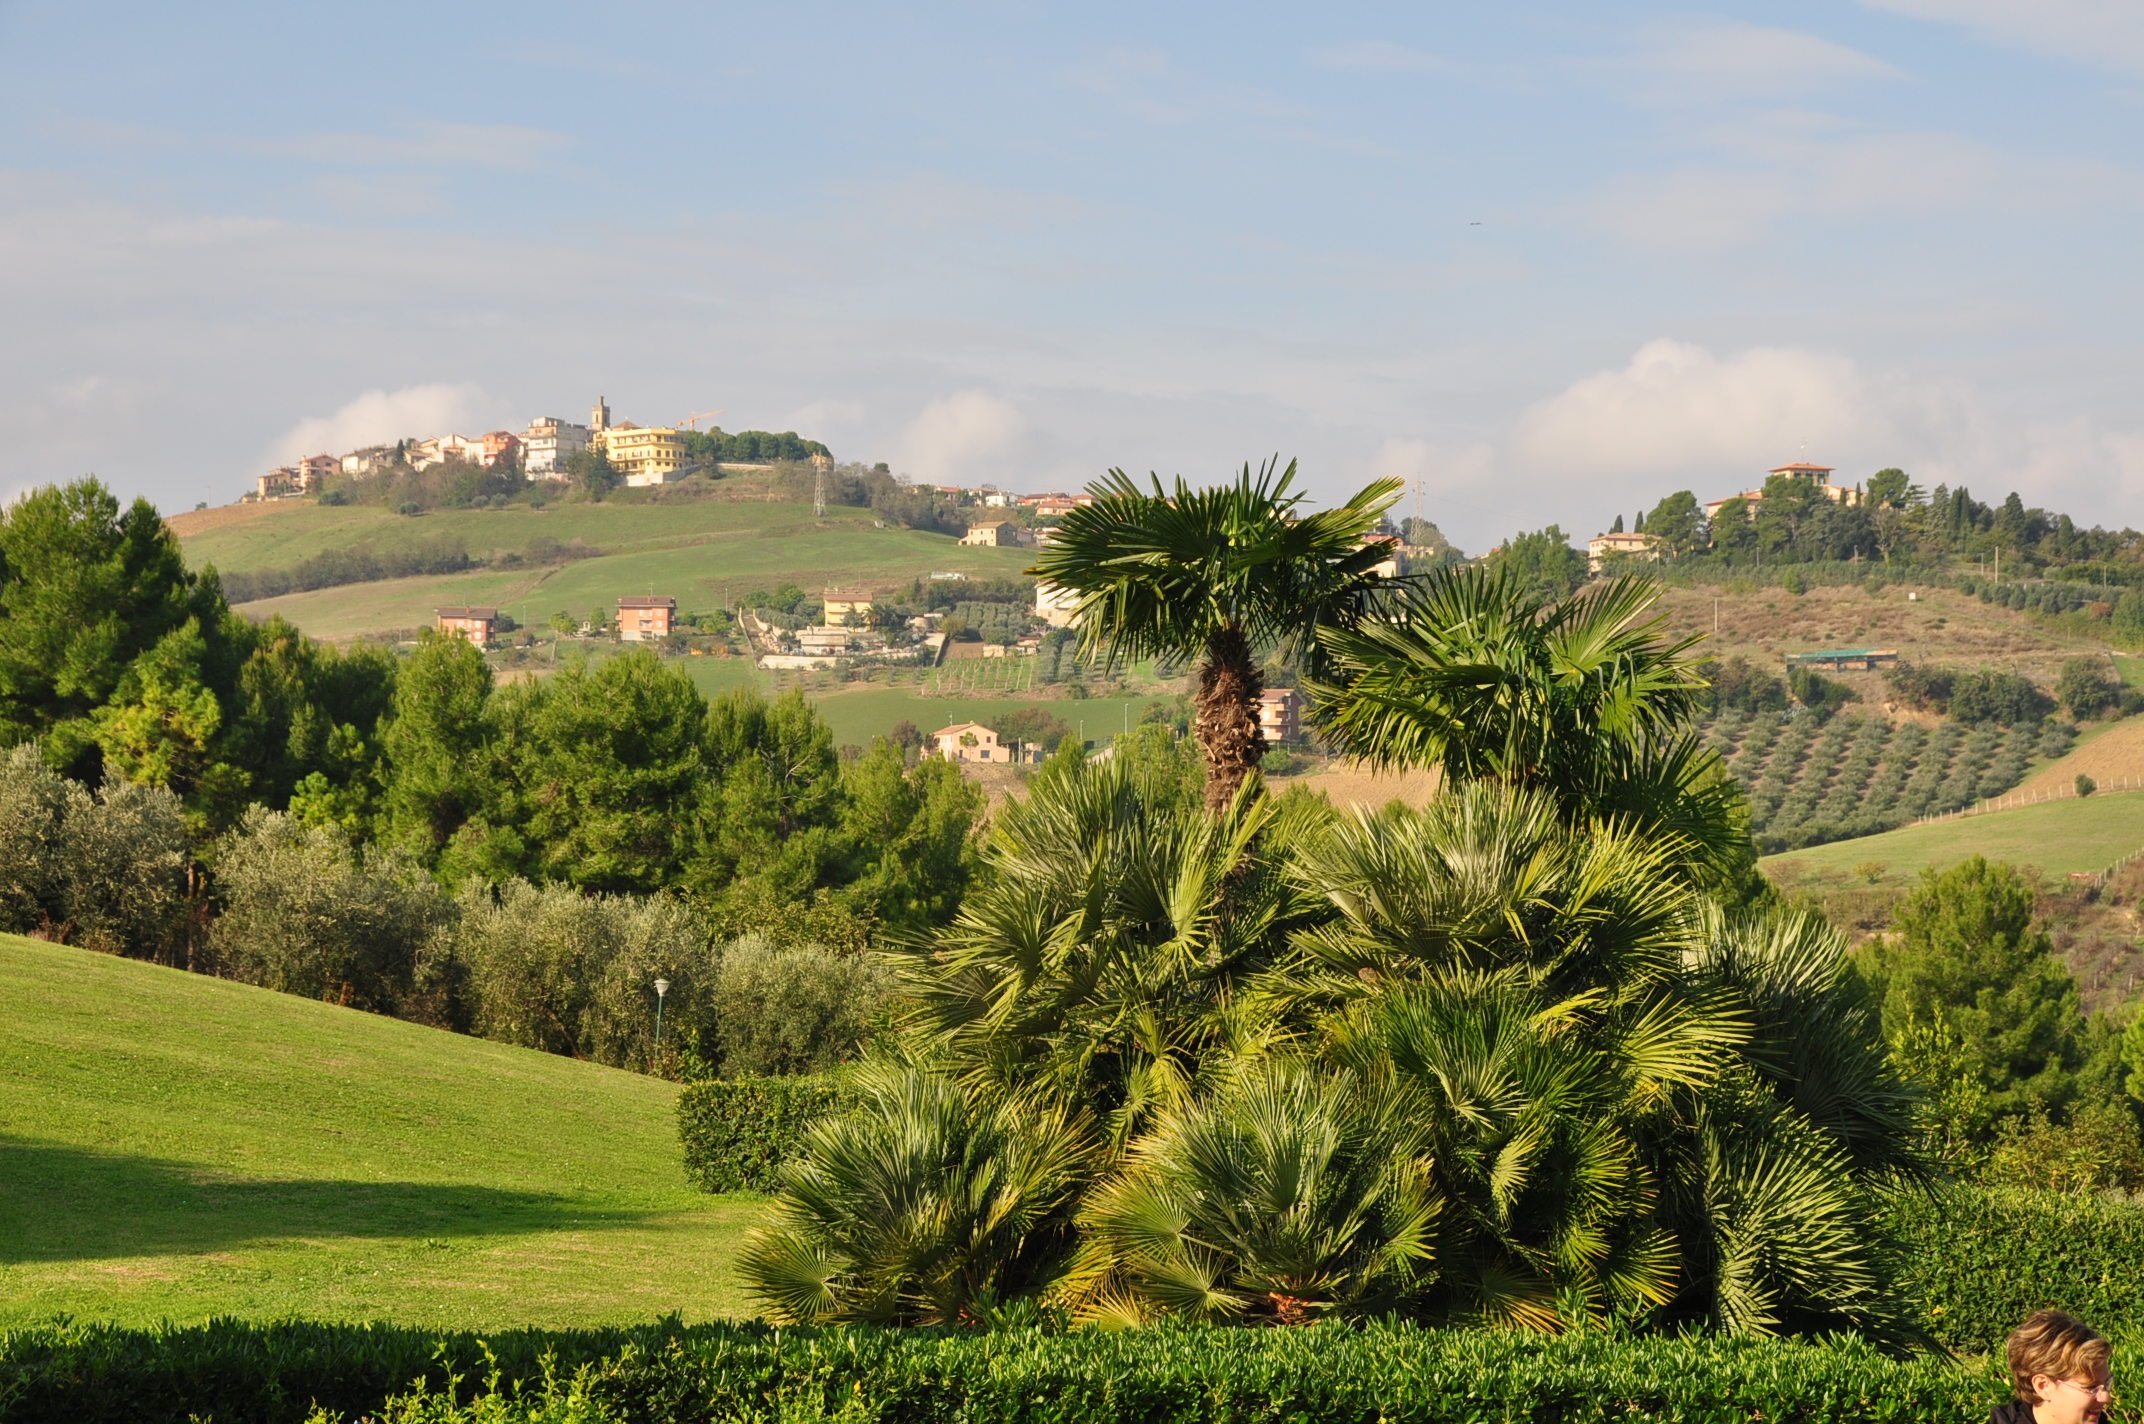
landscape, tree, grass, plant, field, lawn, hill, flower, village, italy, agriculture, garden, golf course, plantation, estate, rural area, the horizon, the valley of the, woody plant, sport venue, arecales, porto san giorgio, view of the hills